Lucía Ramos

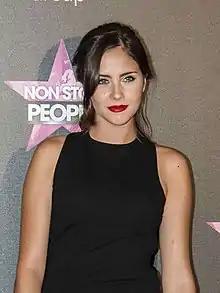
Lucía Ramos in 2015

Lucía Ramos Nombela (Fuenlabrada, 21 January 1991) is a Spanish actress known mainly for her participation in the teen series "Física o Química" as Teresa.